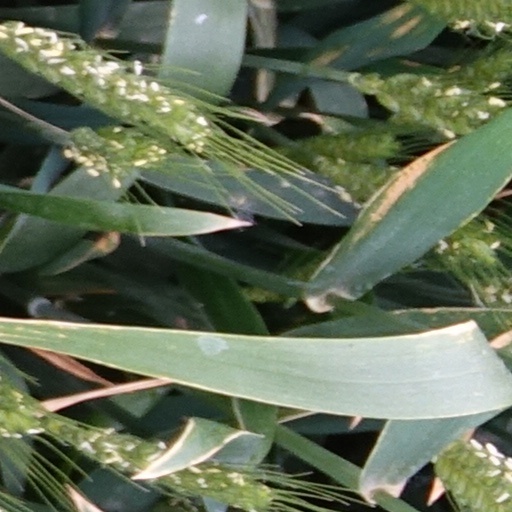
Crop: wheat